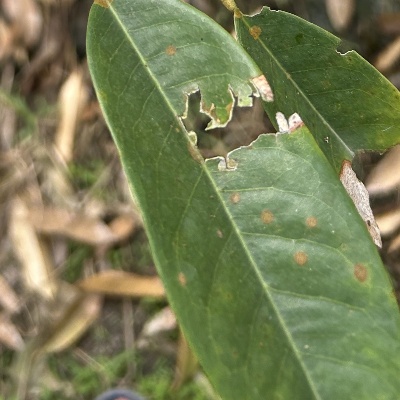
Label: Leaf_Algal